Rubber diode

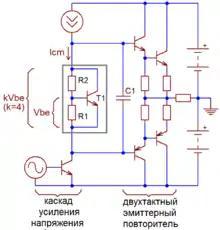
V multiplier (inside grey box) used in push-pull amplifier biasing

In electronics, a rubber diode or V multiplier is a bipolar junction transistor circuit that serves as a voltage reference. It consists of one transistor and two resistors, and the reference voltage across the circuit is determined by the selected resistor values and the base-to-emitter voltage (V) of the transistor. The circuit behaves as a voltage divider, but with the voltage across the base-emitter resistor determined by the forward base-emitter junction voltage.